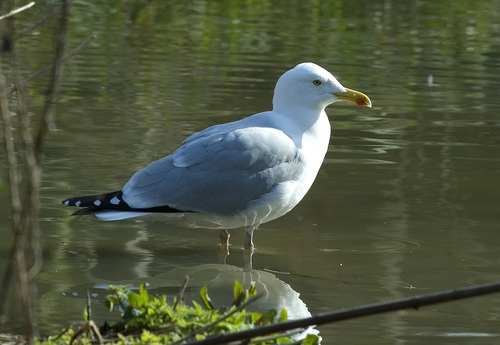
this bird is mostly white with a large yellow bill and gray wings.
this bird has gray wings, an orange bill, and a white breast and head.
a medium sized bird with grey wings, and a bill that curves down wardsall white bird with large orange bill, and grey primaries and black rectrices.
bird with yellow beak, brown tarsus, and white throat, breast, belly, abdomen, thigh, crown and nape
this bird has wings that are grey and has a yellow bill
this bird is grey with white and has a long, pointy beak.
this bird has long golden tarsus, an elongated yellow beak, and a white body and nape.
this bird has a white body with gray wings and a black and white tail feather it has a large yellow beak and long legsa small bird with a white belly, breast, head and yellow beak.
Species: Herring Gull